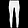
Label: Trouser